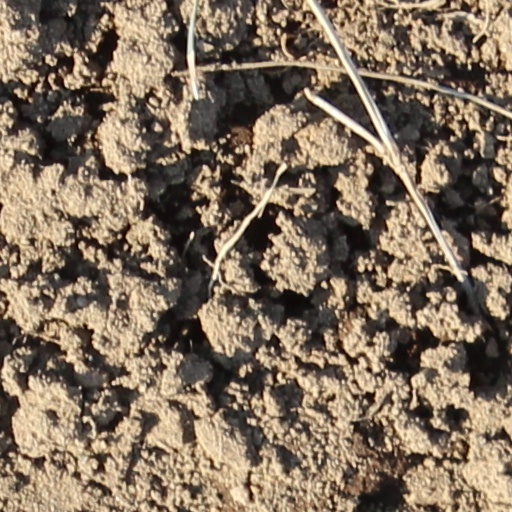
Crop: wheat